HMS Manica

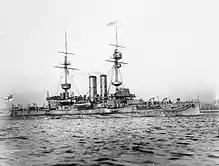
, flagship of the East African campaign

On 12 February 1915 "Manica" arrived in the Port of London with a cargo of manure. On 11 March the Admiralty requisitioned her. She was converted to carry a kite balloon for naval observation. She was fitted with long sloping deck from her forecastle to her waist, a hydrogen compressor to inflate her balloon, a dynamo to drive the compressor, and a winch to raise and lower the balloon. In civilian service she had lacked wireless telegraph, so a deckhouse for a W/T installation was added. She would need a larger complement as a kite balloon ship than as a cargo ship, so accommodation for more officers and men was added.